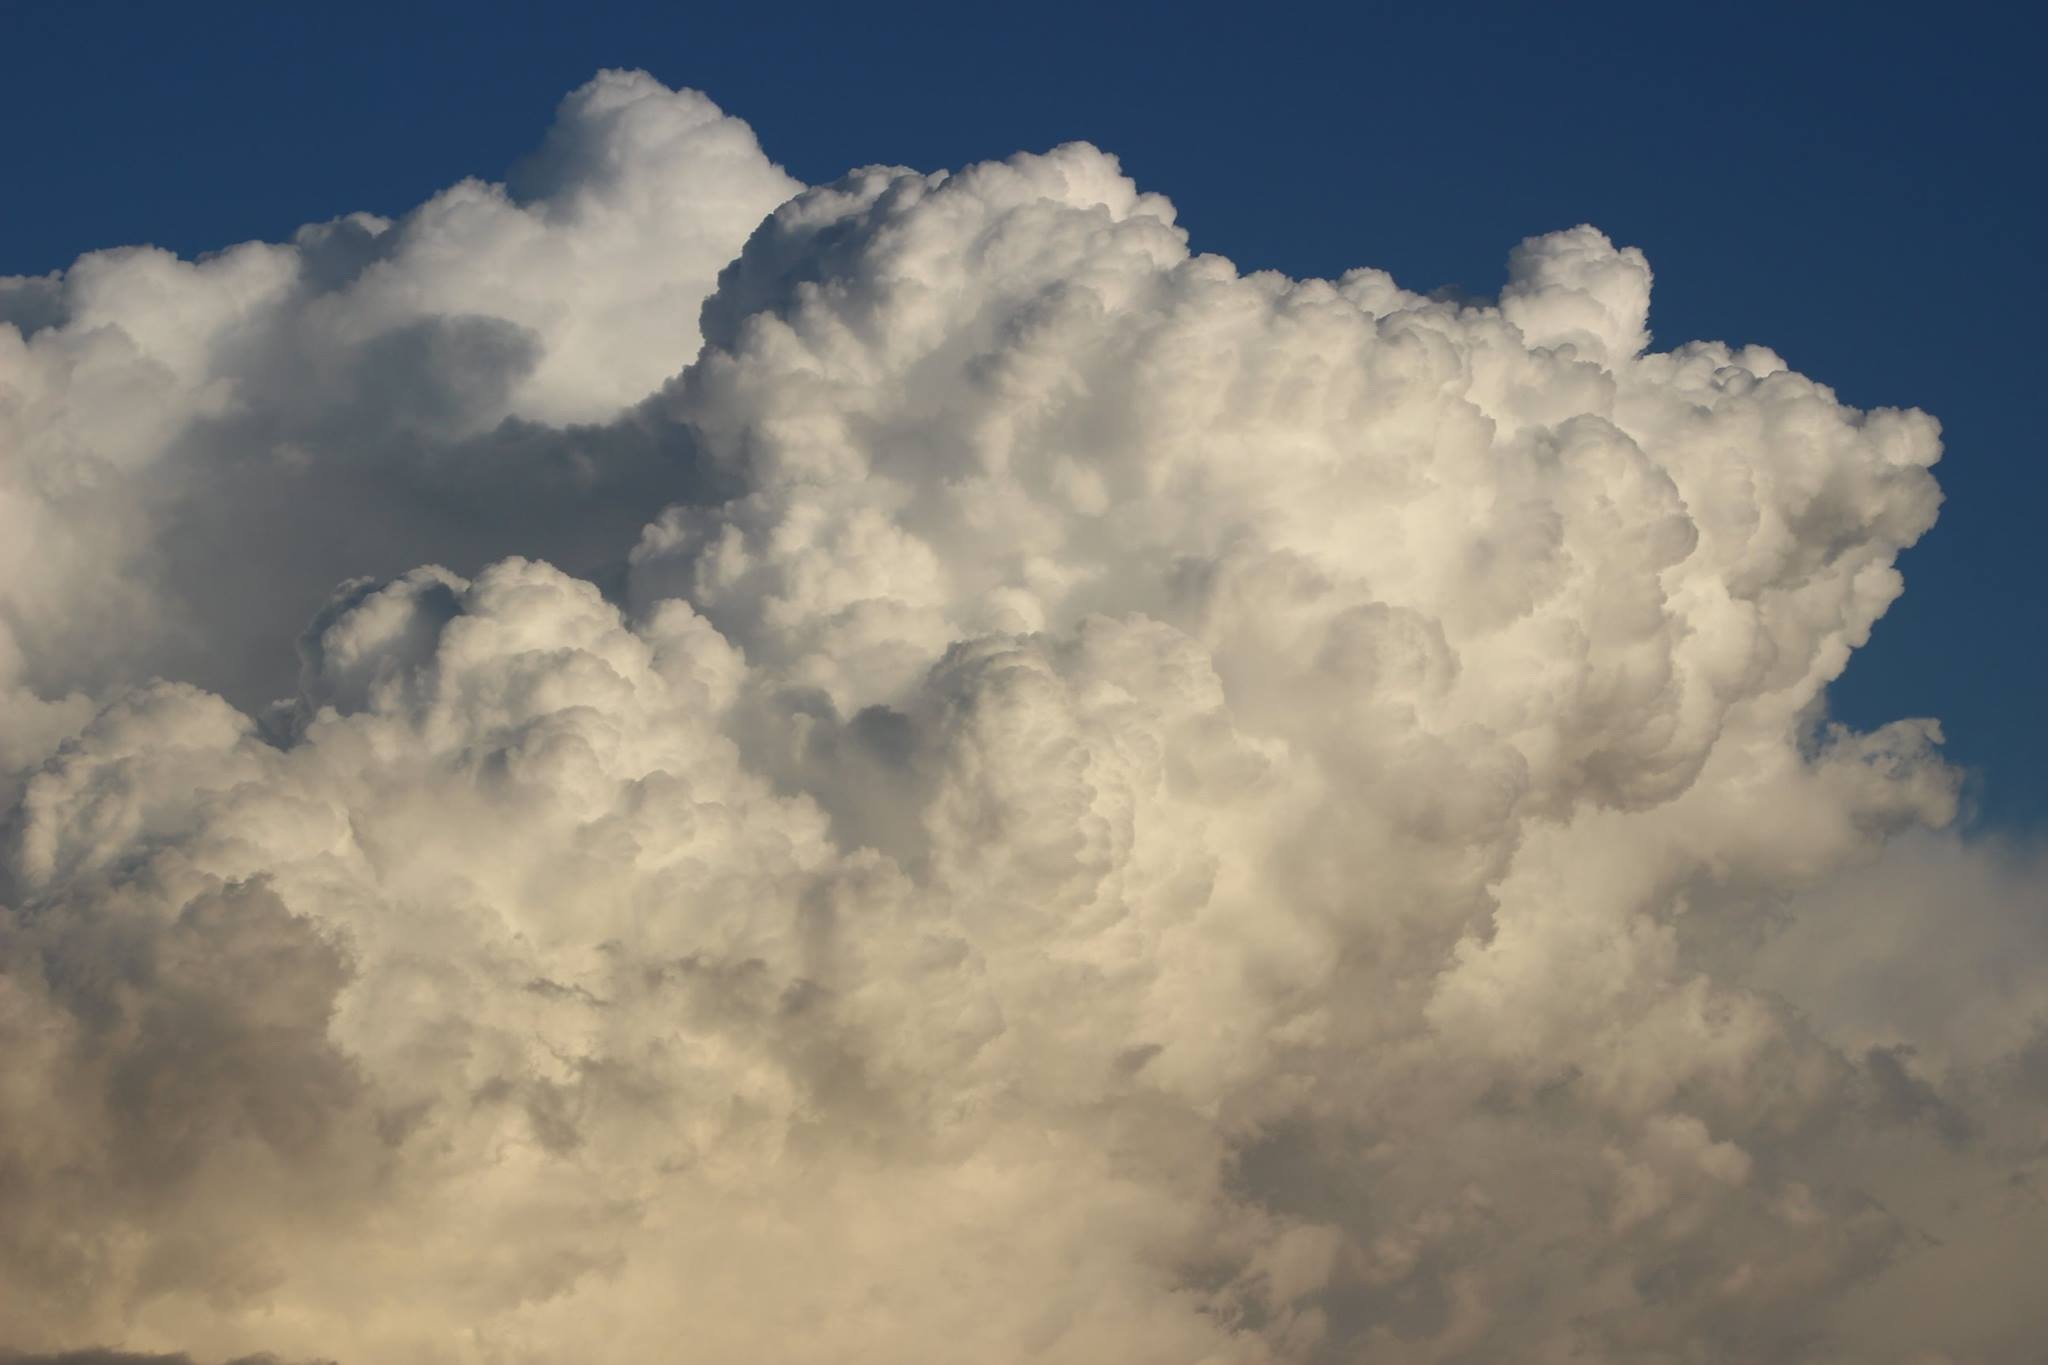
cloud, sky, atmosphere, daytime, cumulus, cauliflower, white cloud, meteorological phenomenon, atmosphere of earth